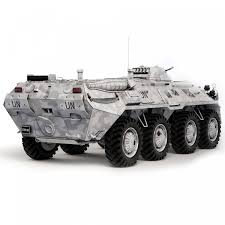
Label: BTR-80